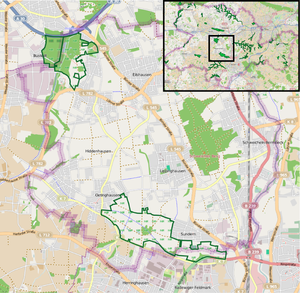
Réserves naturelles à l' Hiddenhausen - vue d'ensemble